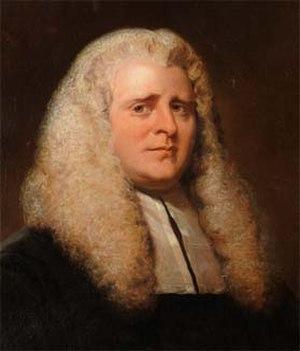
John Wilson, né le 6 août 1741, à Applethwaite, dans le Westmorland et mort le 18 octobre 1793, à Kendal, dans le Westmorland, est un mathématicien britannique. Il est connu pour avoir énoncé, sans démonstration, un théorème sur les nombres premiers qui porte son nom.